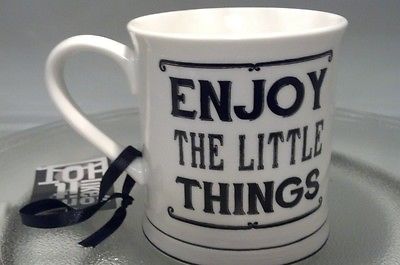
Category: mug